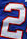
Number: 2